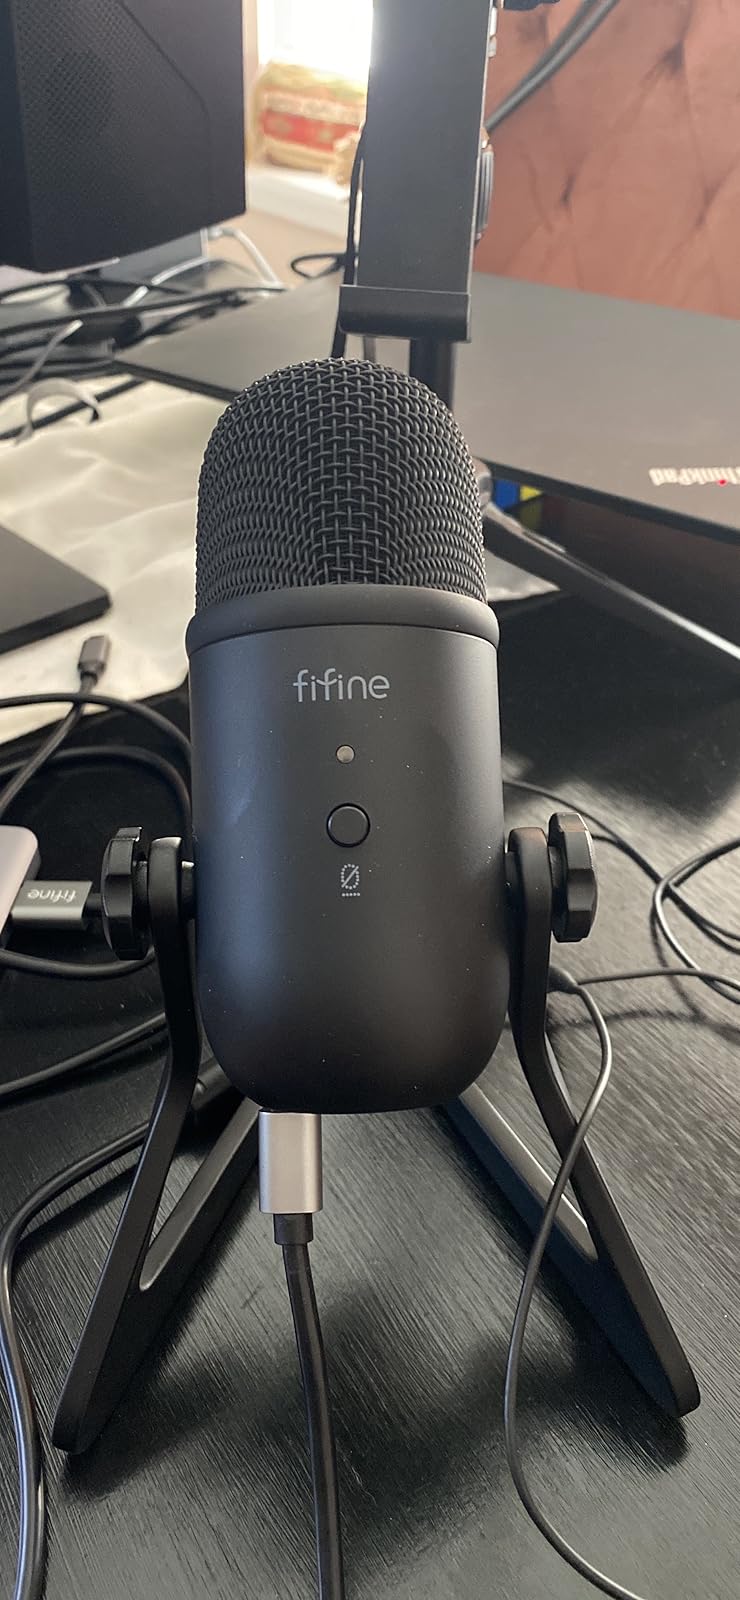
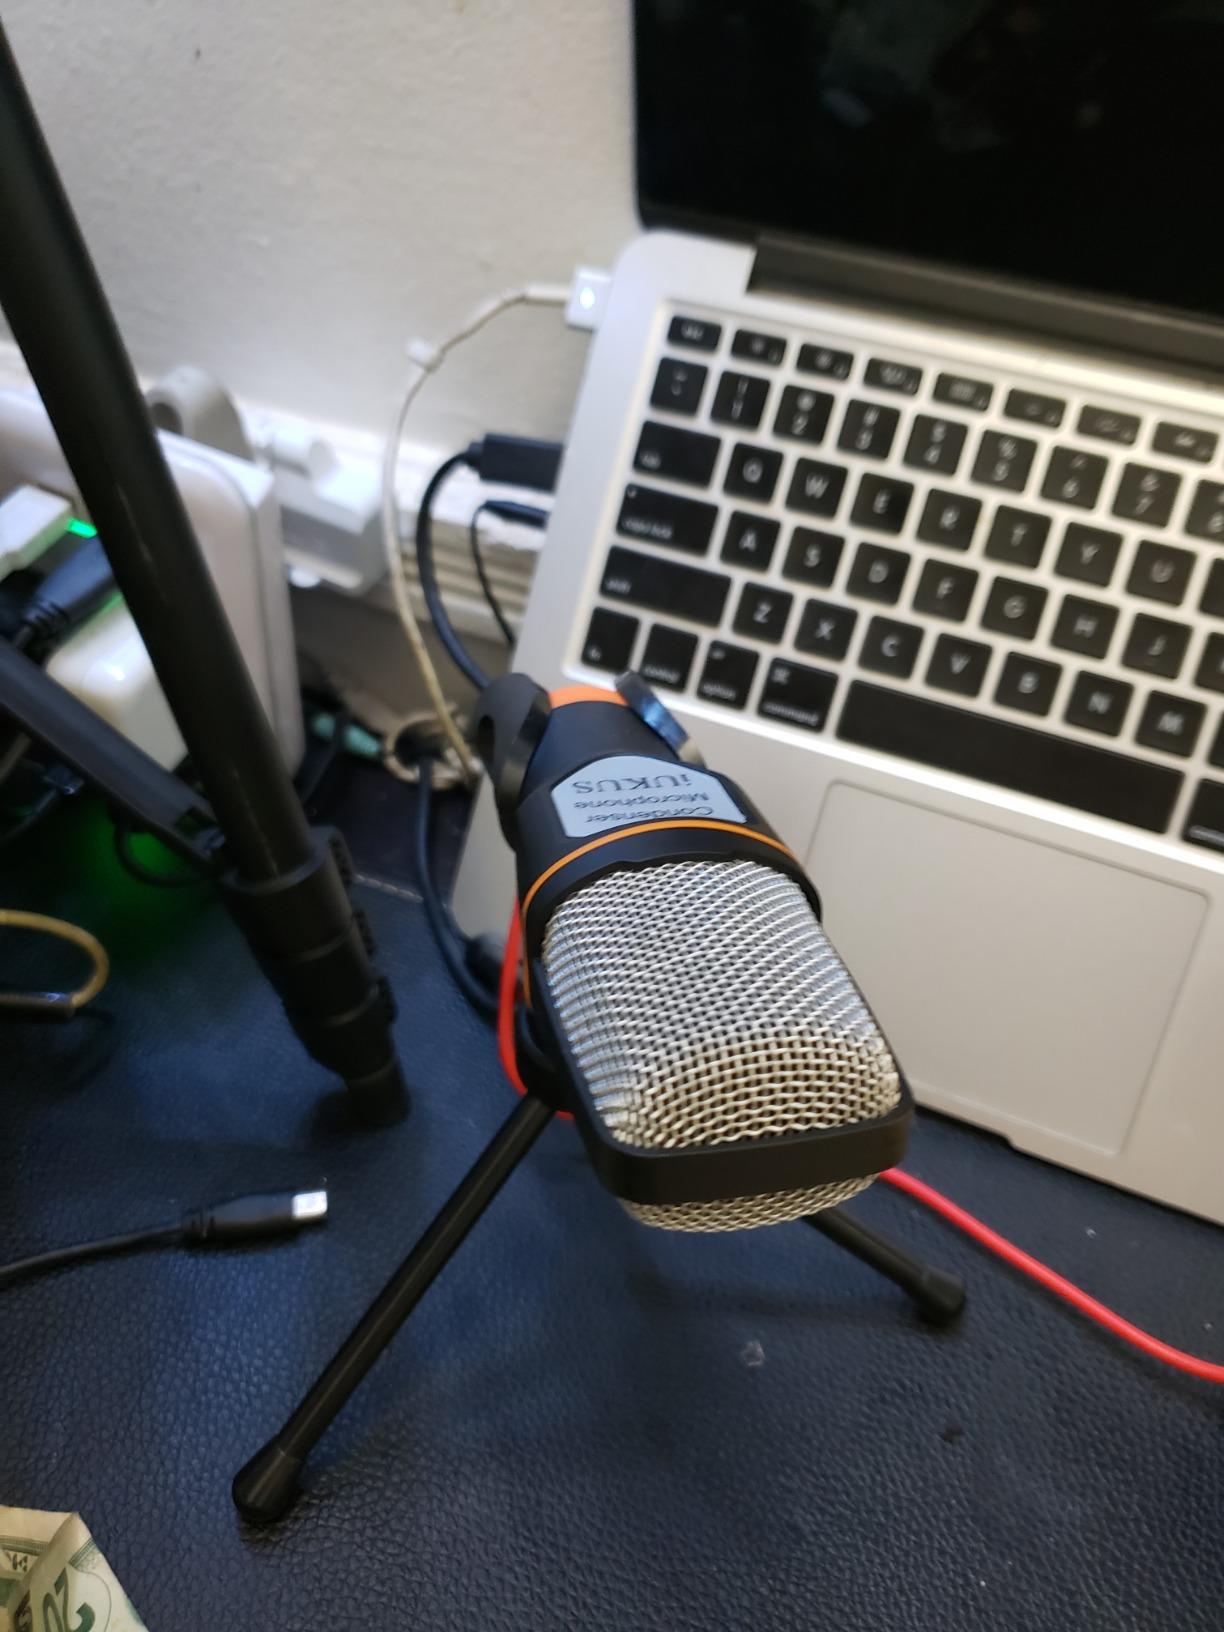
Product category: microphone
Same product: no